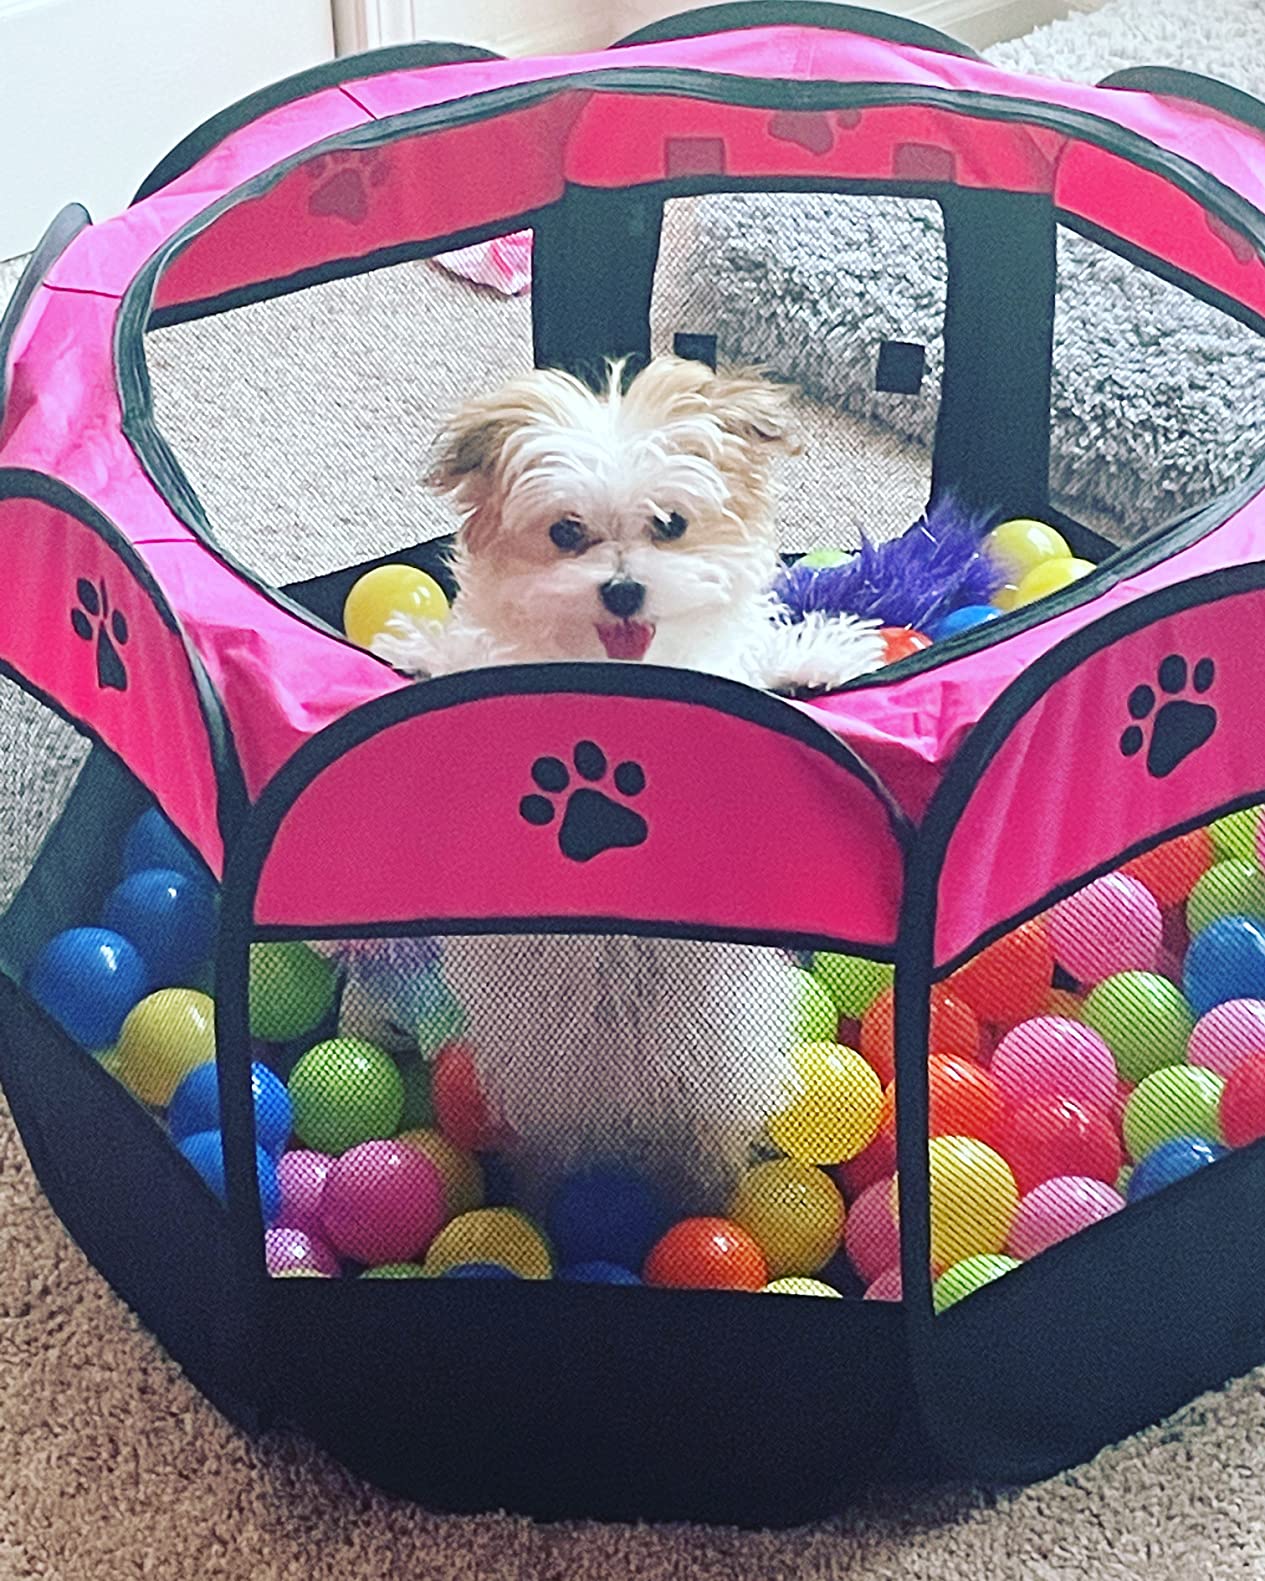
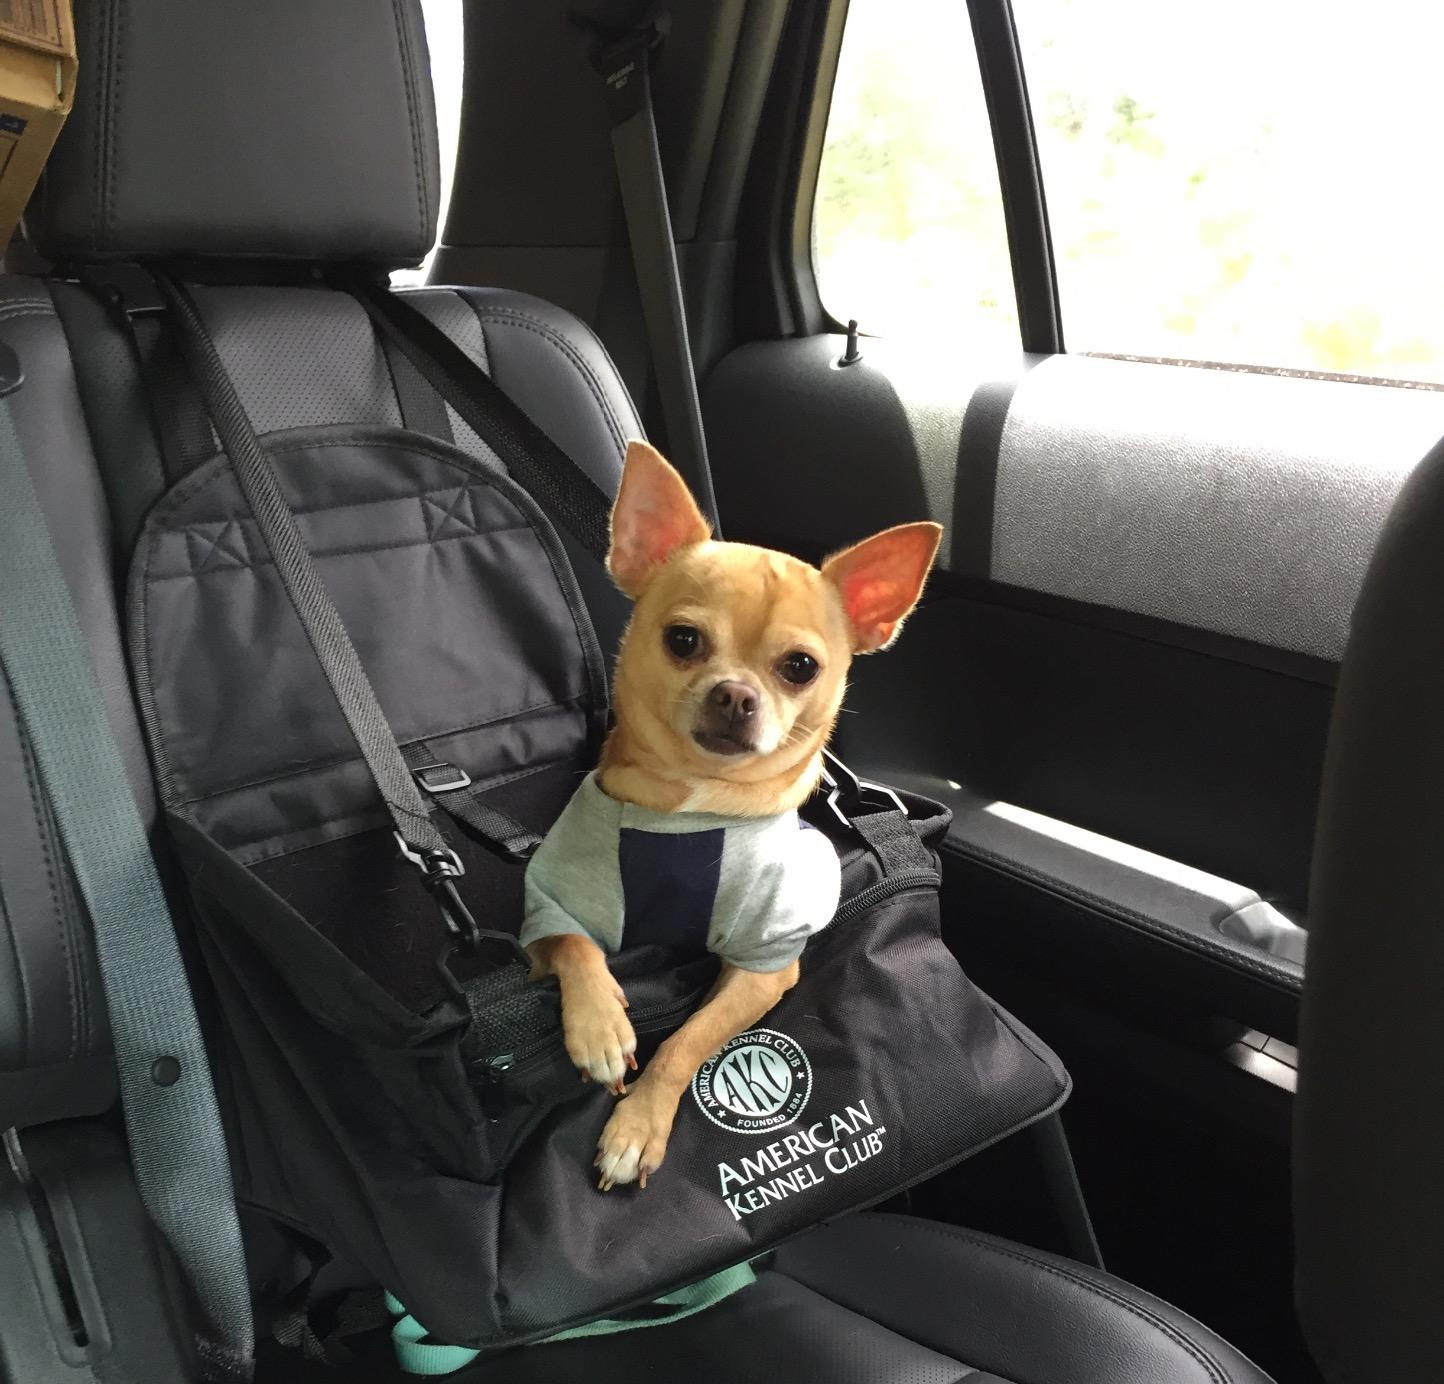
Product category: items_kennel
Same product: no